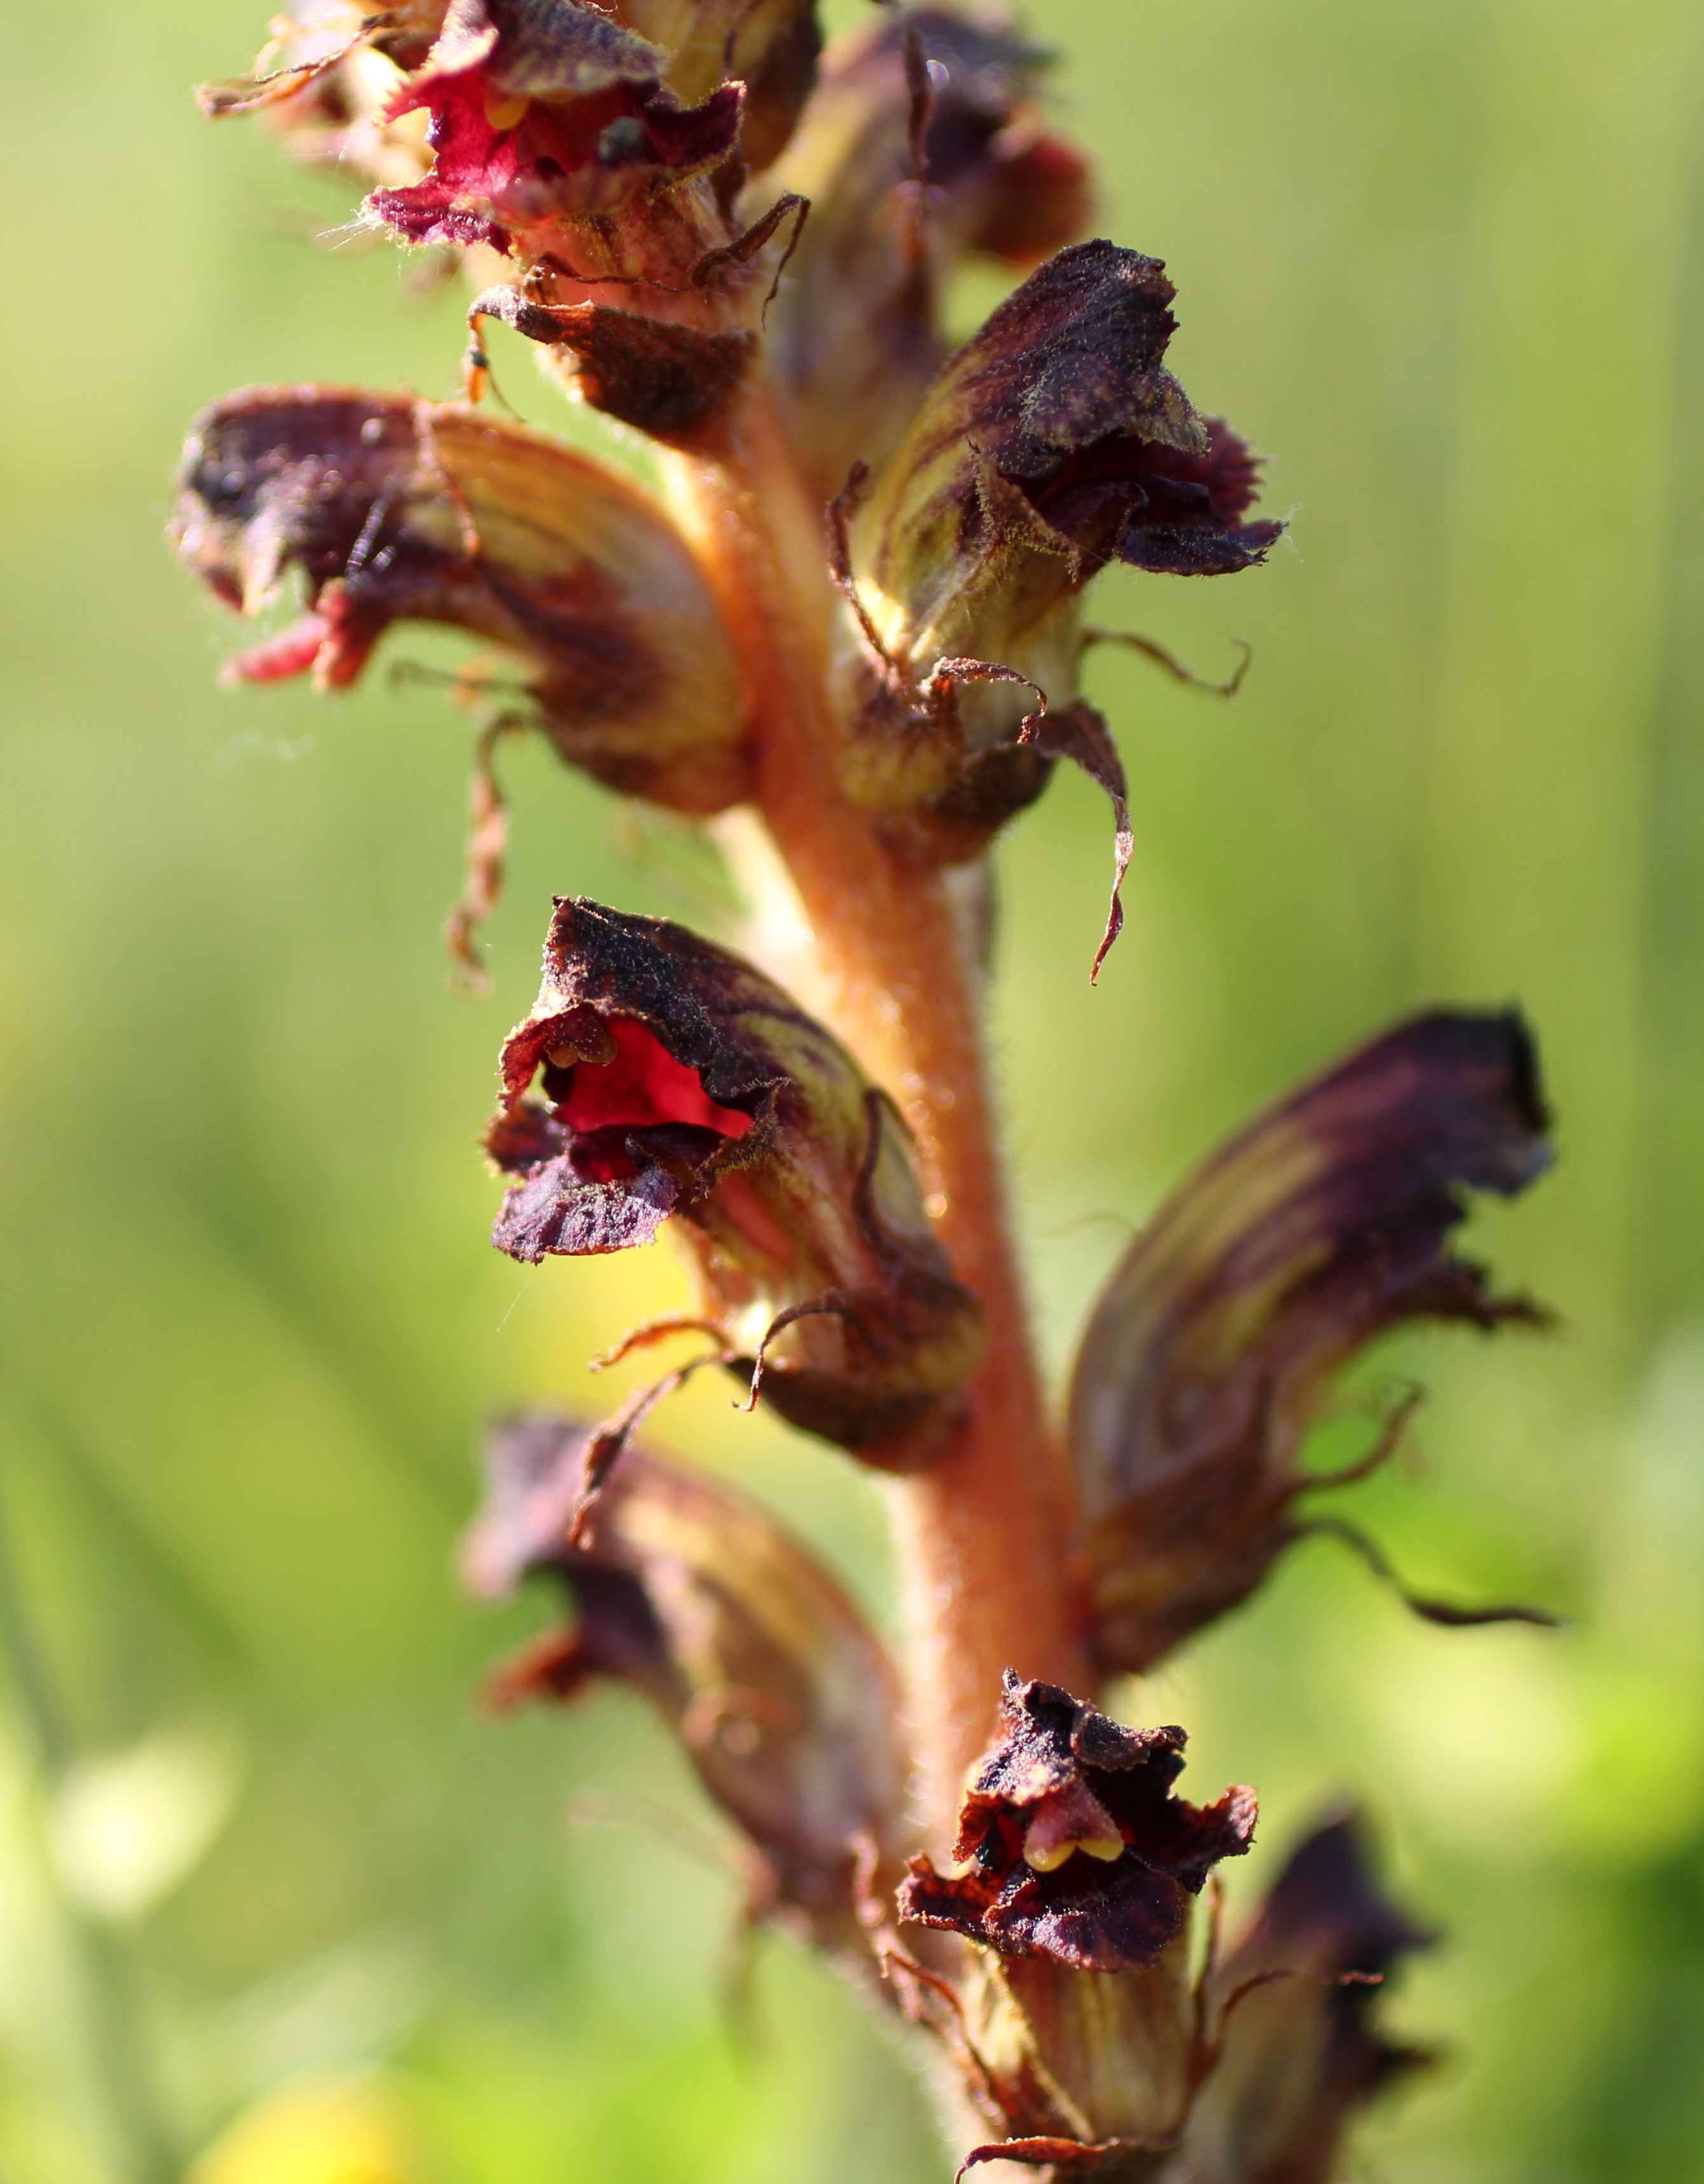
plant, leaf, flower, orange, produce, insect, brown, botany, flora, wild flower, wildflower, ophrys, nectar, macro photography, flowering plant, land plant, membrane winged insect, broomrape, fly orchid, blood red broomrape